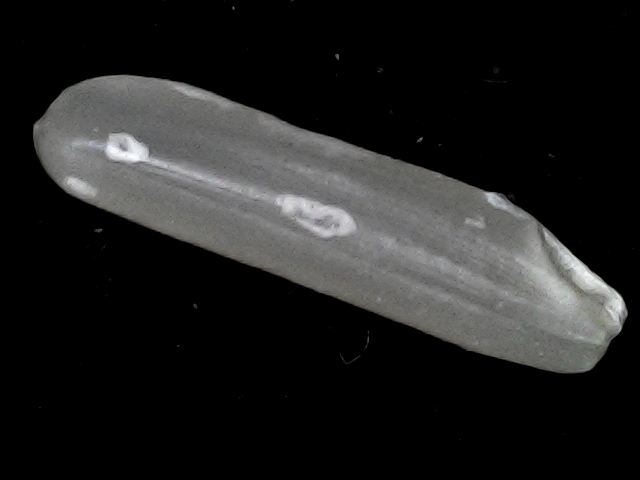
Rice variety: BD57